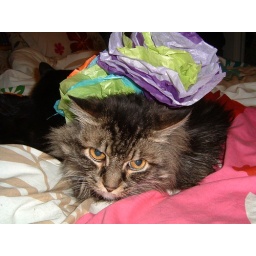
Diego the cat in his paper flower hat! (Dec. 10, 2007)